Hakone Tozan Line

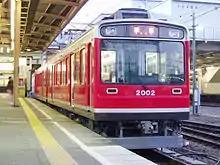
Hakone Tozan Railway 2000 series trainset "St. Moritz" at Odawara Station in 2006

The is a mountain railway in Japan operated by Odakyu Hakone, an Odakyu Group company that also owns the Hakone Tozan Cable Car.